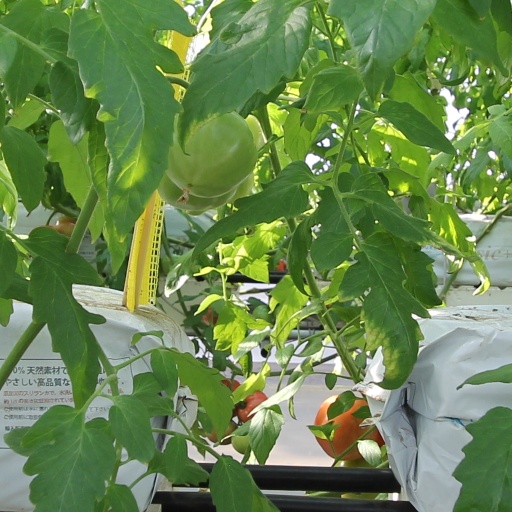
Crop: tomato